Colin Campbell (ice hockey, born 1991)

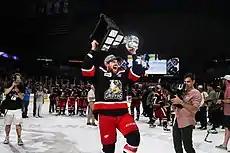
Campbell celebrating the Calder Cup victory with the Griffins in 2017.

Campbell began the 2018–19 season on the sidelines due to an upper body injury. He missed 13 games before returning to the lineup.